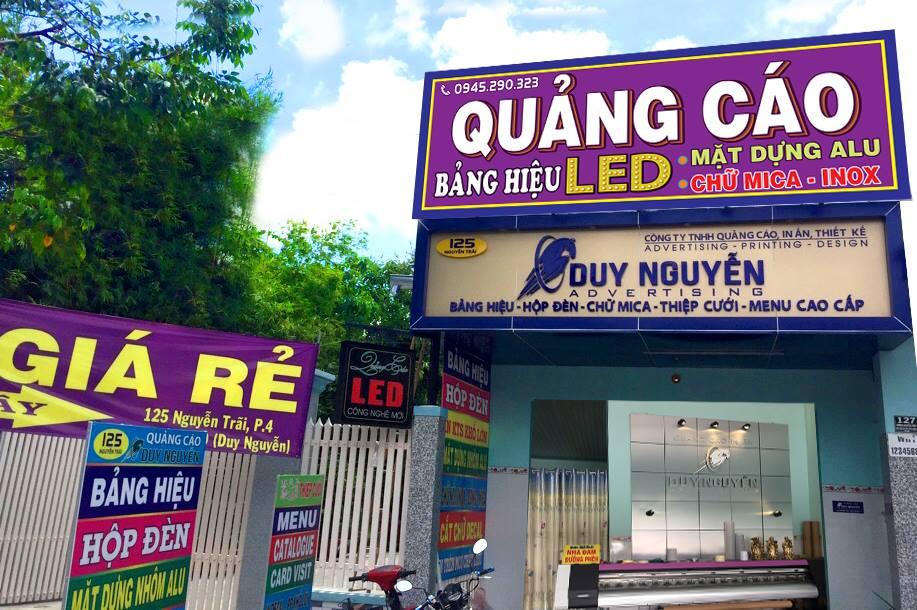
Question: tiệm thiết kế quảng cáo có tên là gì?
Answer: tiệm có tên là duy nguyễn